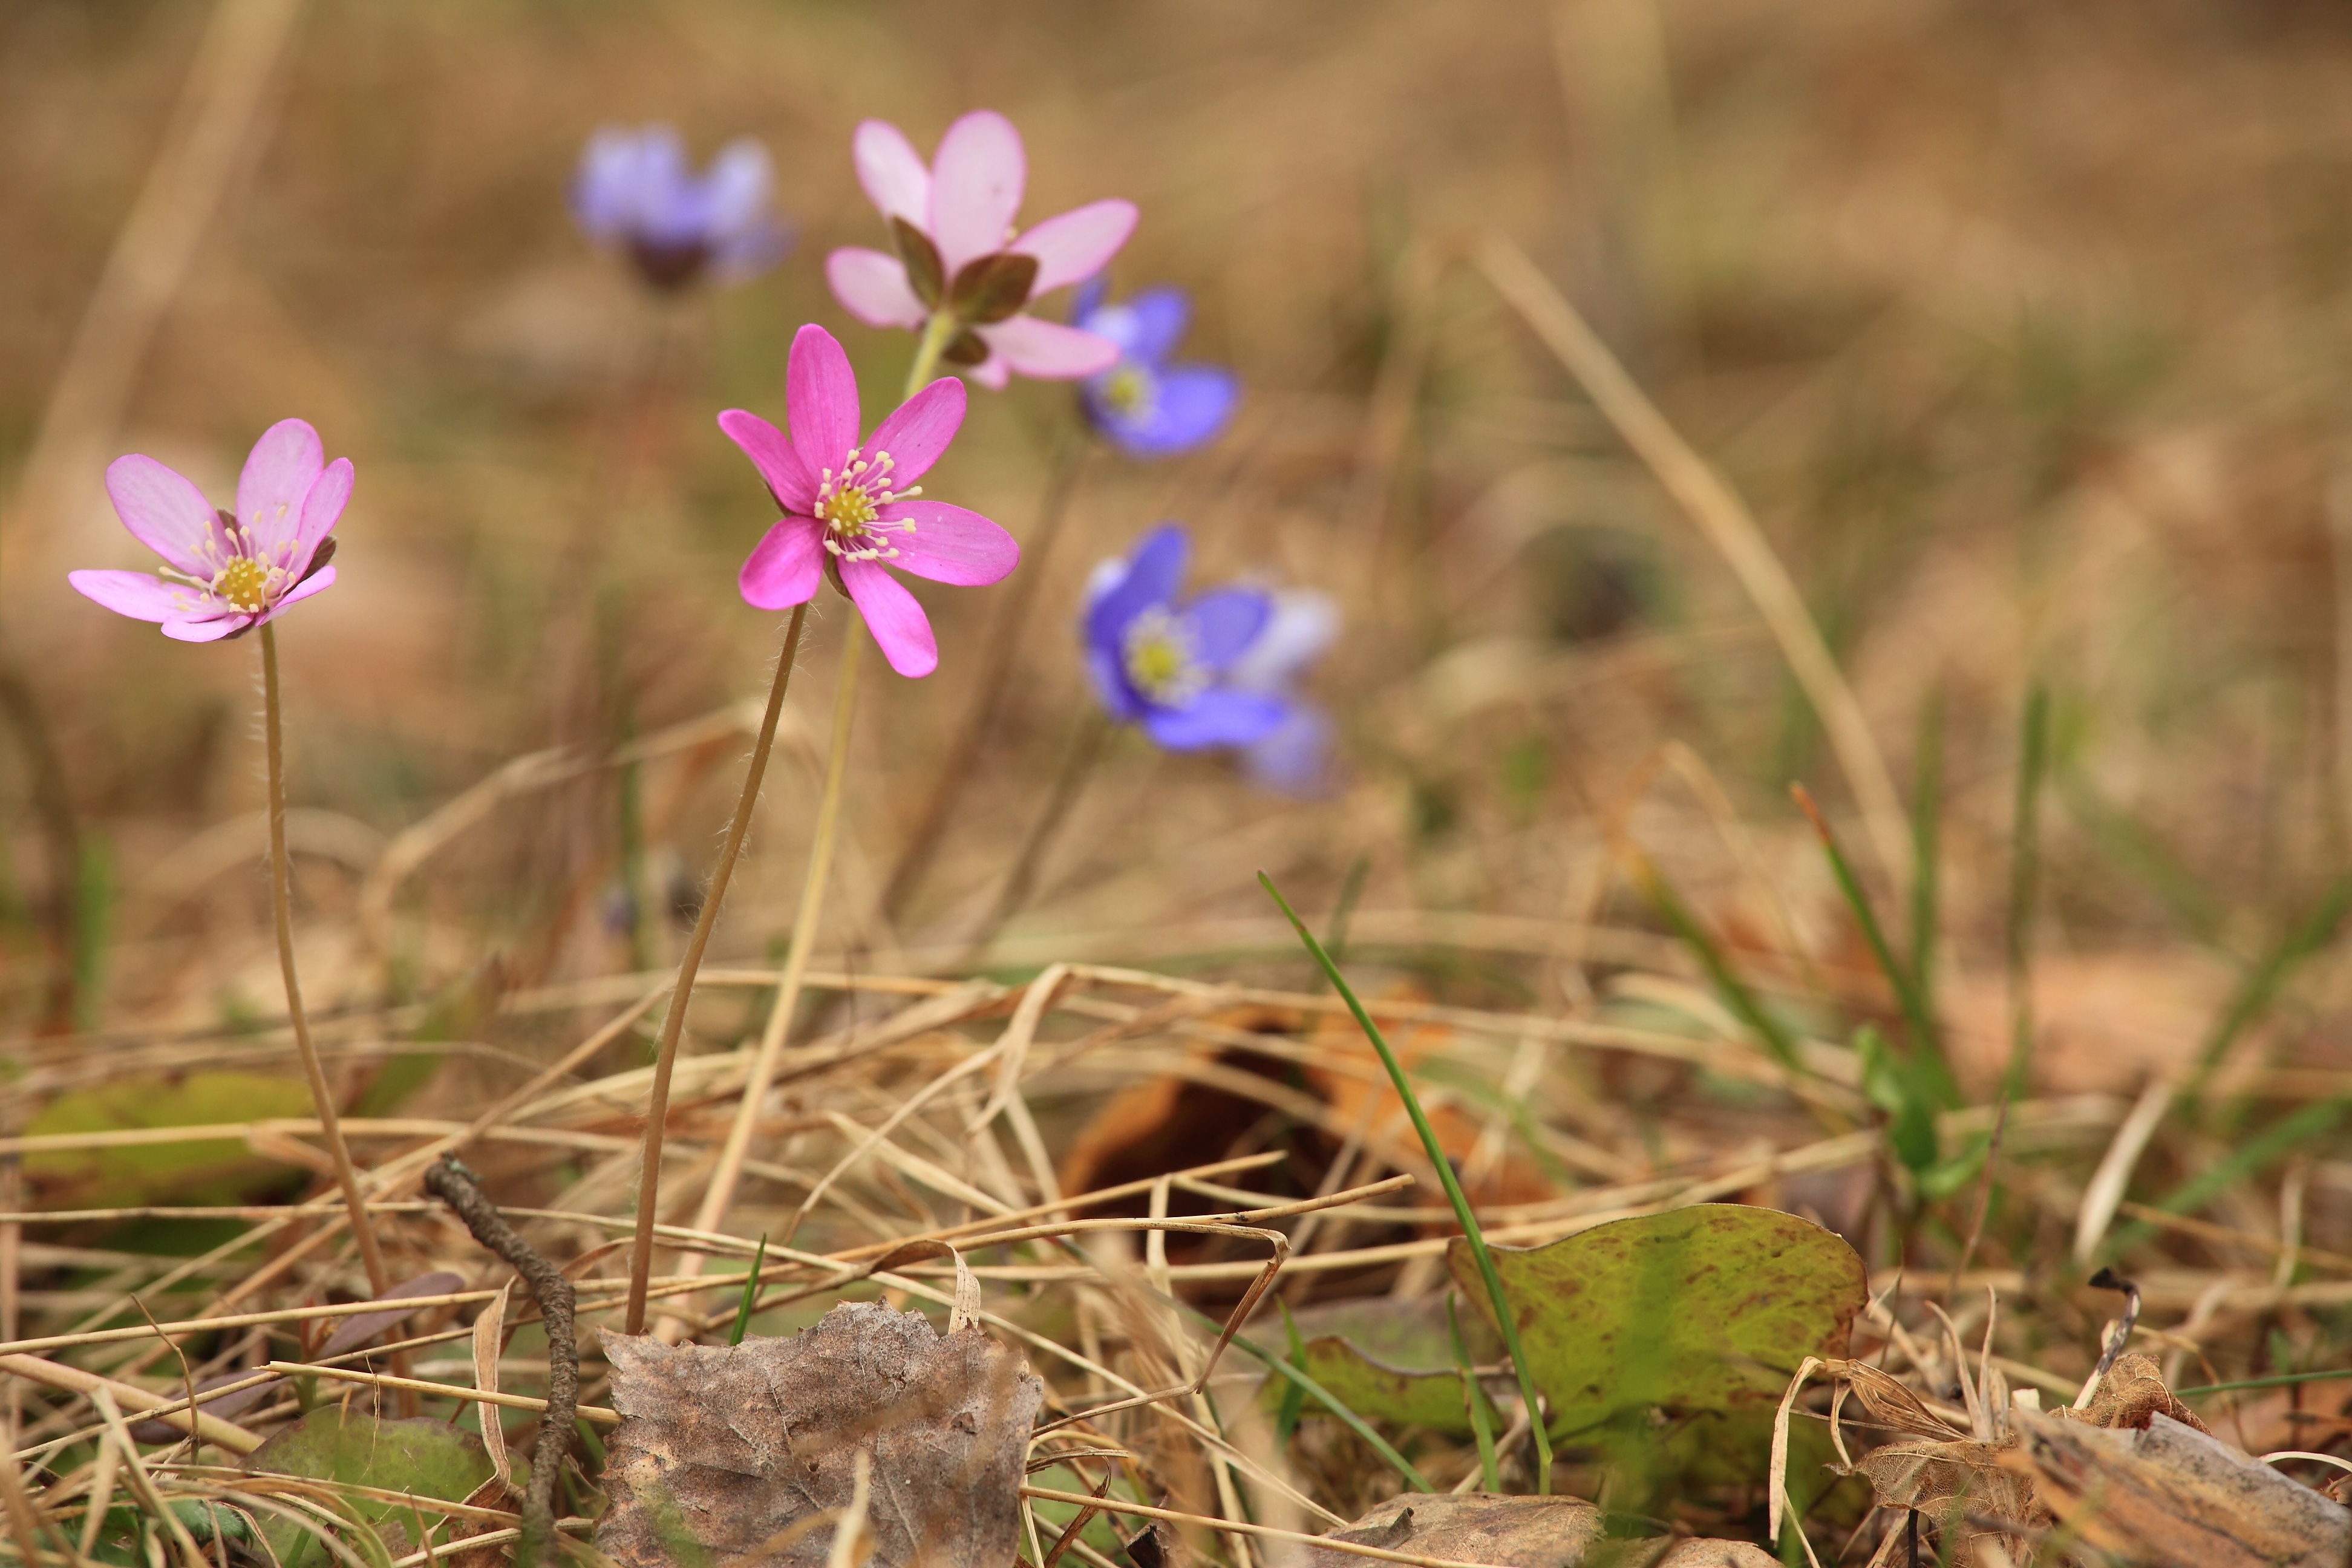
grass, plant, field, meadow, prairie, flower, summer, soil, flora, wildflower, close up, hepatica, crocus, anemones, pink flower, macro photography, natural flower, flowering plant, red anemone, early summer, grass family, land plant, first spring flowers